McDonnell Douglas F/A-18 Hornet

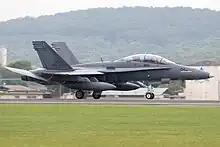
Royal Malaysian Air Force F/A-18D returning to base after a national day flypast

The Kuwait Air Force ("Al Quwwat Aj Jawwaiya Al Kuwaitiya") ordered 32 F/A-18C and eight F/A-18D Hornets in 1988. Delivery started in October 1991 until August 1993. The F/A-18C/Ds replaced A-4KU Skyhawk. Kuwait Air Force Hornets have flown missions over Iraq during Operation Southern Watch in the 1990s. They have also participated in military exercises with the air forces of other Gulf nations. Kuwait had 39 F/A-18C/D Hornets in service in 2008. Kuwait also participated in the Yemeni Civil War (2015–present). In February 2017, the Commander of the Kuwait Air Force revealed that the F/A-18s based at King Khalid Air Base had performed approximately 3,000 sorties over Yemen.